Describe the emotion expressed in this image:  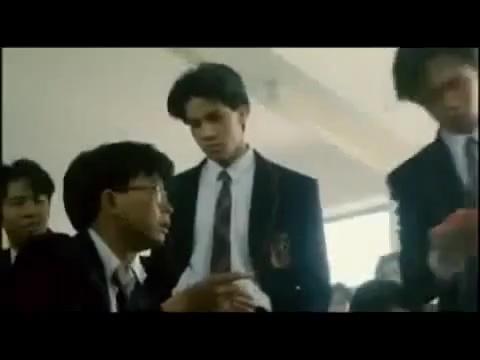
This person displays Suffering, valence and arousal with low intensity.